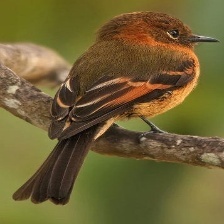
Species: CINNAMON FLYCATCHER
Scientific name: PYRRHOMYIAS CINNAMOMEUS